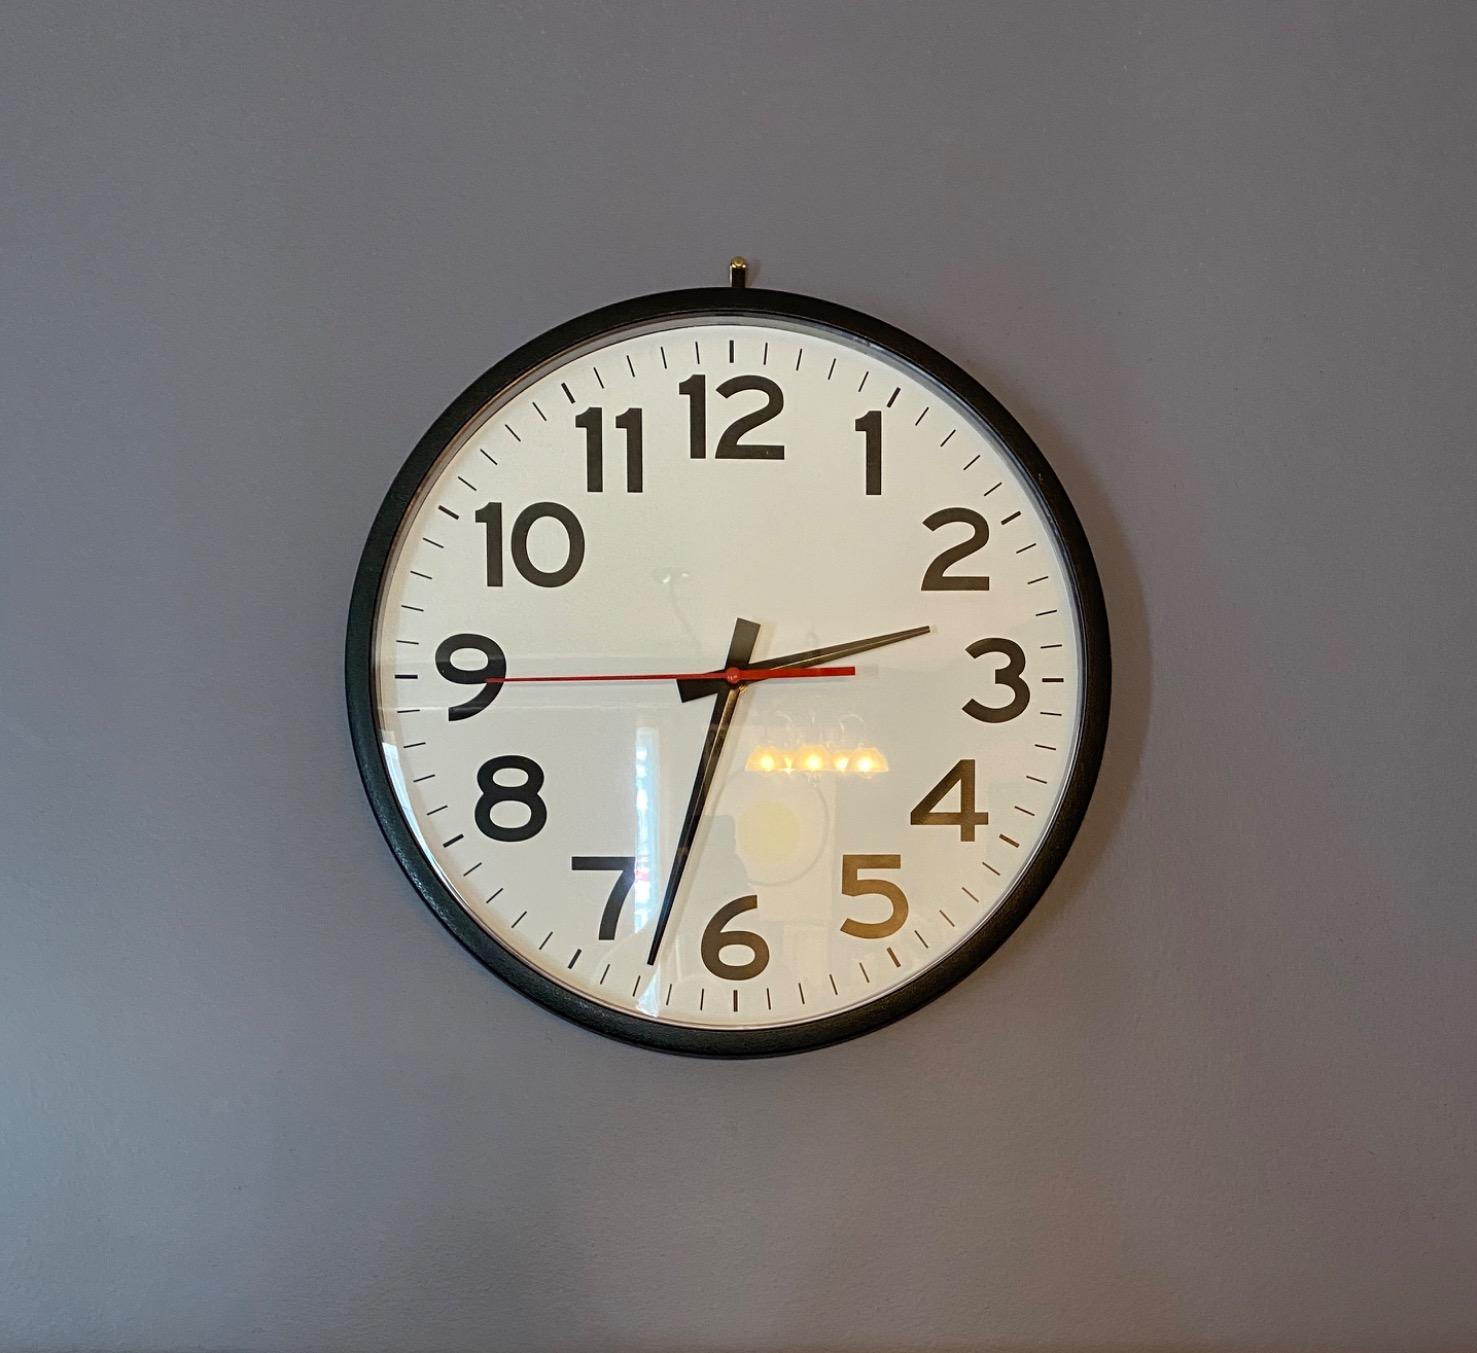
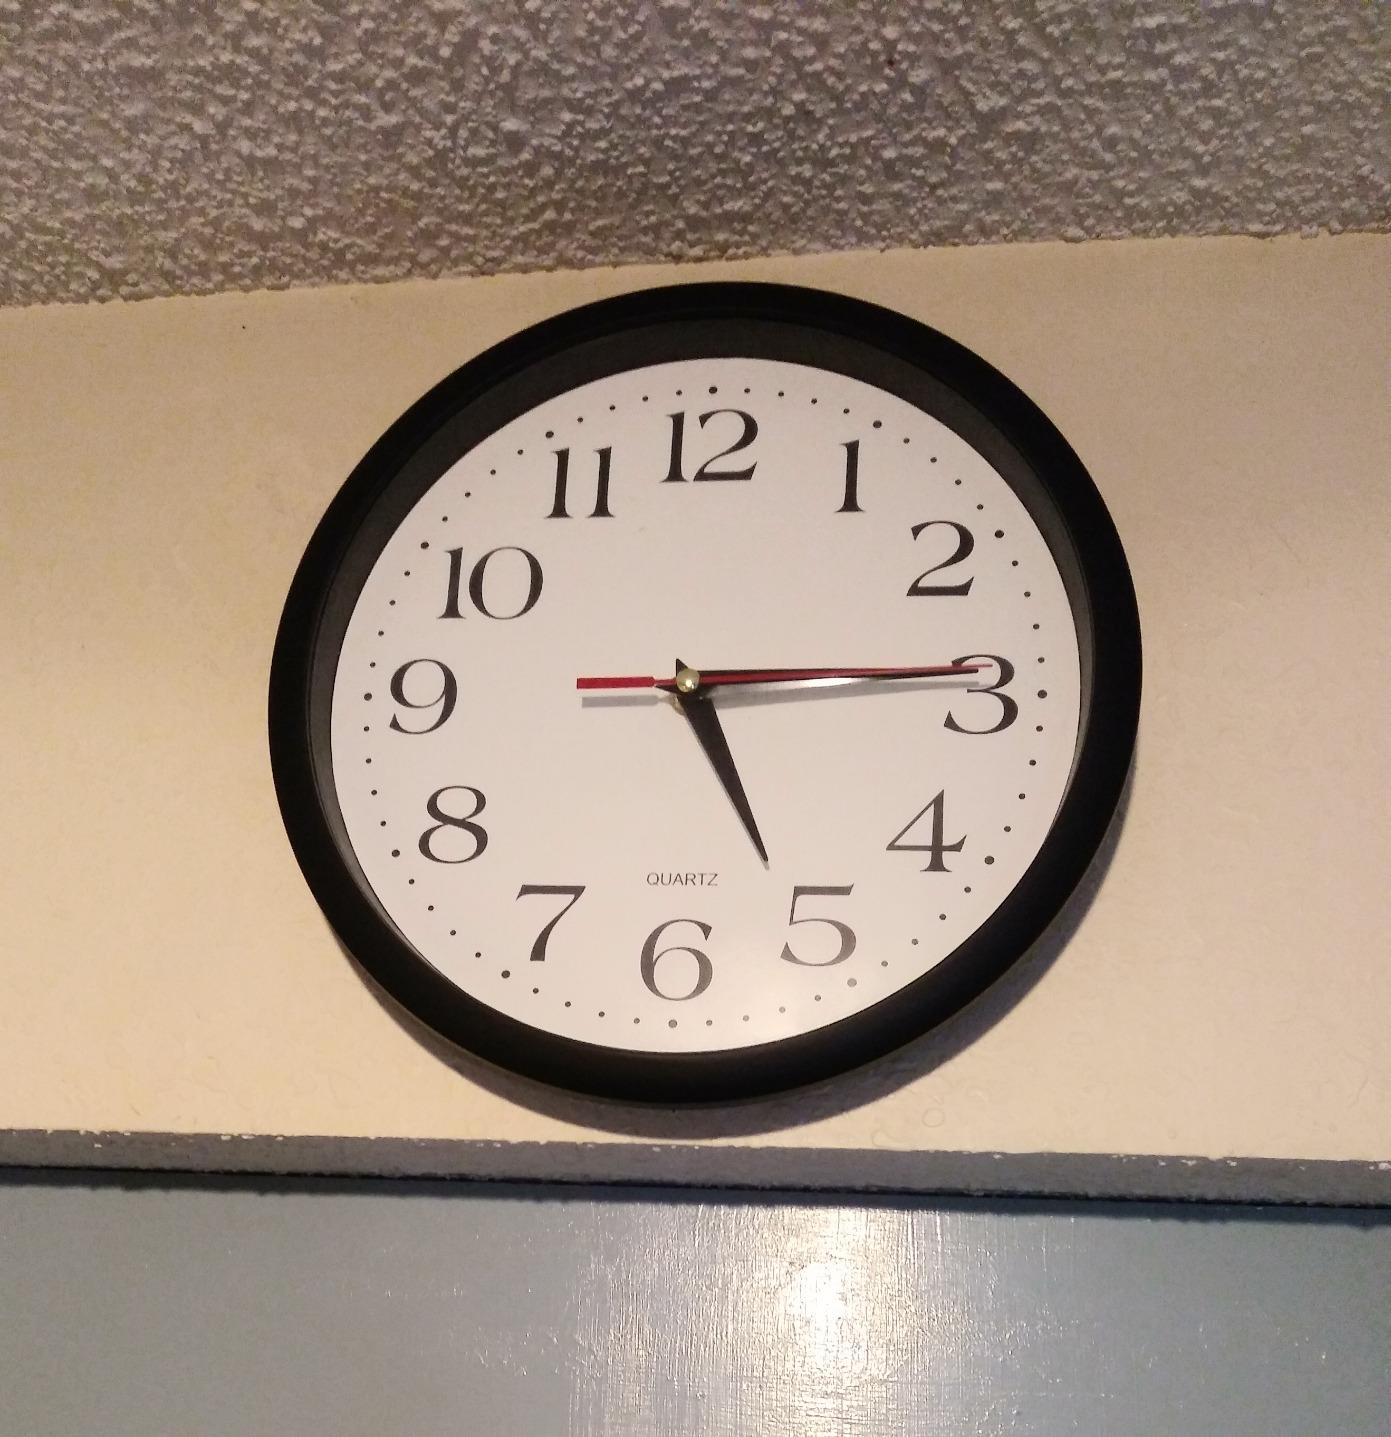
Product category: clock
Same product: no